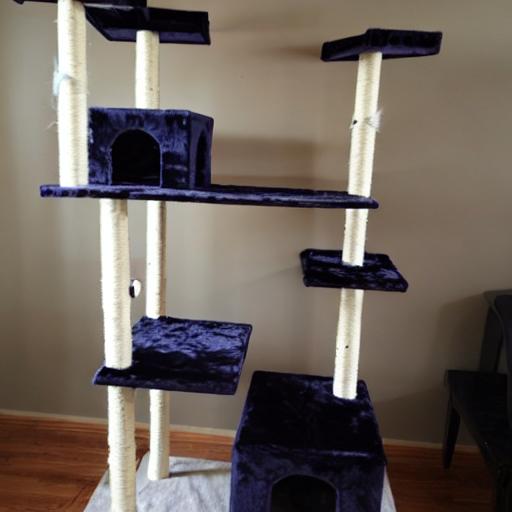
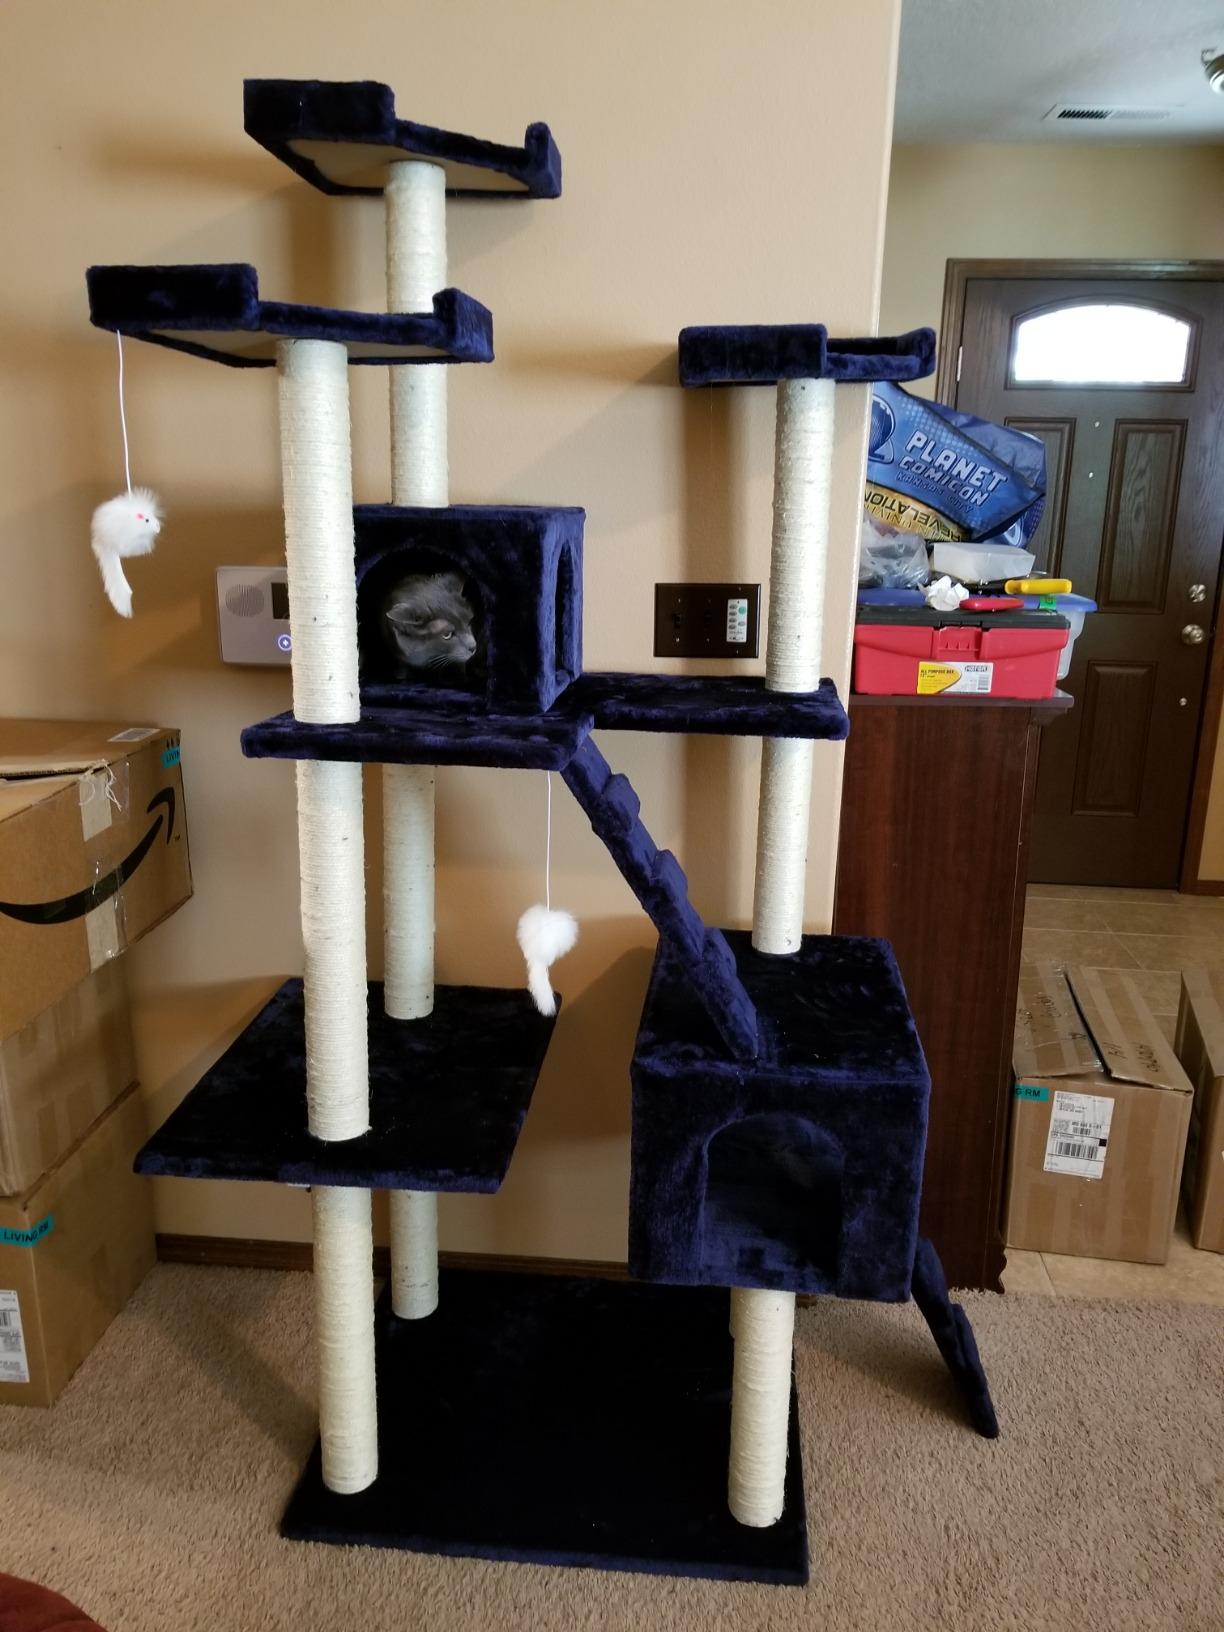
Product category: items_cat tree
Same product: no